RIM-7 Sea Sparrow

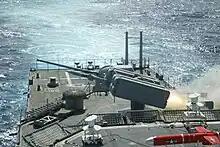
launches a Sea Sparrow missile, shown with its mid-wing still folded as it departs a NSSM Mark 29 launcher on November 5, 2003.

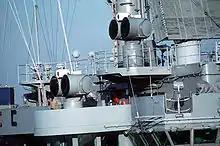
Two Mark 95 unmanned illumination radars used to guide a Sea Sparrow to its target.

In 1968, Denmark, Italy, and Norway signed an agreement with the US Navy to use the Sea Sparrow on their ships, and collaborate on improved versions. Over the next few years a number of other countries joined the NATO SEASPARROW Project Office (NSPO), and today it includes 12 member nations. Under this umbrella group, the "Improved Basic Point Defense Missile System" (IBPDMS) program started even while the original version was being deployed.